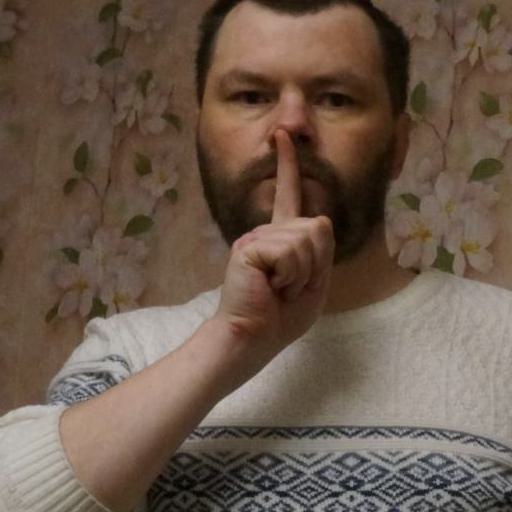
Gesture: mute